Breakout (Miley Cyrus song)

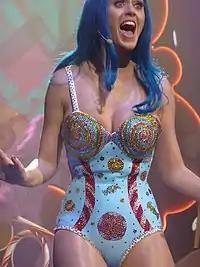
"Breakout" was originally recorded by Katy Perry for her album "One of the Boys".

"Breakout" was written by Ted Bruner, Trey Vittetoe and Gina Schock of The Go-Go's. It was first recorded by American singer Katy Perry, recording the track as a demo for her album "One of the Boys", though it was never fully executed for the album and was passed to Cyrus, on whose version Perry sings backing vocals, soon after a version with Perry leaked on the Internet. Perry discussed her role with "Bliss" magazine: "My vocals are actually on "Breakout". I thought, 'Yes, I'm singing on a Miley single'." Cyrus said naming the album "Breakout" was influenced by the song as it was "one of [her] favorite songs" on the album; this was because the song is feminine but has appeals to different age groups: "Moms, dads, sisters, brothers can, you know, relate to it. And it's basically because you just want to go out and have fun with your friends and sometimes, you know, go out dancing and let loose once in a while."